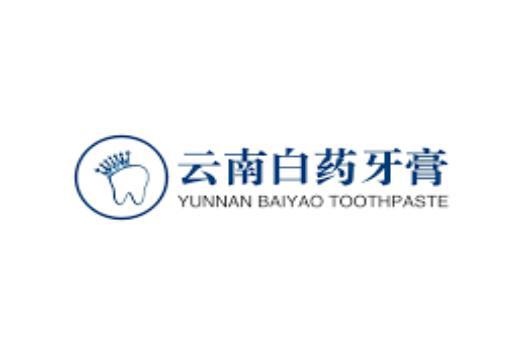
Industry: Medical